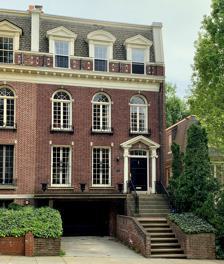
Building: Frances Perkins House
Country: United States of America
Year built: 1914
United States historic place Frances Perkins House U.S. National Register of Historic Places U.S. National Historic Landmark Frances Perkins House in 2022 Location 2326 California St., NW., Washington, D.C. Coordinates 38°54′55.4″N 77°3′5.45″W / 38.915389°N 77.0515139°W / 38.915389; -77.0515139 Architect Alexander H. Sonneman Architectural style Colonial Revival NRHP reference No. 91002048 Significant dates Added to NRHP July 17, 1991 Designated NHL July 17, 1991 The Frances Perkins House is a historic house at 2326 California Street NW in Washington, D.C. Built in 1914, it was from 1937 to 1940 the home of Frances Perkins (1880-1965), the first woman to serve in the United States Cabinet .  Perkins was the Secretary of Labor under president Franklin Delano Roosevelt , and was a major force in advancing his New Deal agenda.  This house was declared a National Historic Landmark in 1991. Description and history The Frances Perkins House is located in Washington's Sheridan-Kalorama neighborhood, on the south side of California Street roughly midway between 23rd and 24th Streets.  It is the right hand side of two identical brick townhouses, which were originally built as mirror images of each other.  They are three bays wide, with entrance in the outer bays, with segmented-arch transom windows and shallow pedimented porticos with engaged Ionic columns.  Second-floor windows are set in rounded-arch openings, while the mansarded third floor has dormers with gabled and segmented-arch pediments.  The interior of the Perkins House retains high quality woodwork, particularly in the main parlor. The house was built in 1914, and was from 1937 to 1940 home to Frances Perkins.  She served as Roosevelt's Labor Secretary from 1933 until 1945, the only one of his cabinet appointees to serve through all of his terms.  Prior to this high-profile role, she had been active in improving working conditions and pay for the working classes, and as Secretary of Labor, she was instrumental in pushing for many elements of the New Deal.  In addition to temporary measures such as the Public Works Administration and the Civilian Conservation Corps , she also helped draft legislation creating Social Security .  Of the residences she occupied while in the post, this is one she lived in the longest. See also Francis Perkins National Monument , Perkins Homestead , her family home in Maine, a National Monument List of National Historic Landmarks in Washington, D.C. National Register of Historic Places listings in the upper NW Quadrant of Washington, D.C. References